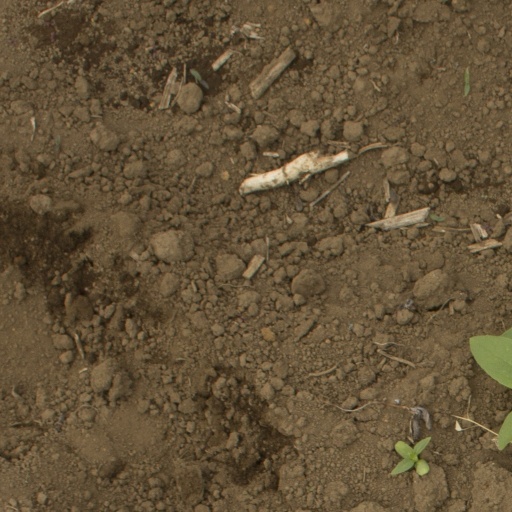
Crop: Jerusalem artichoke